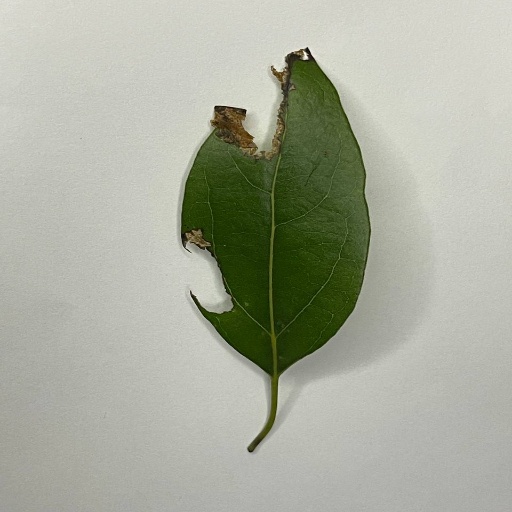
Species: Camphor
Leaf condition: Shot Hole